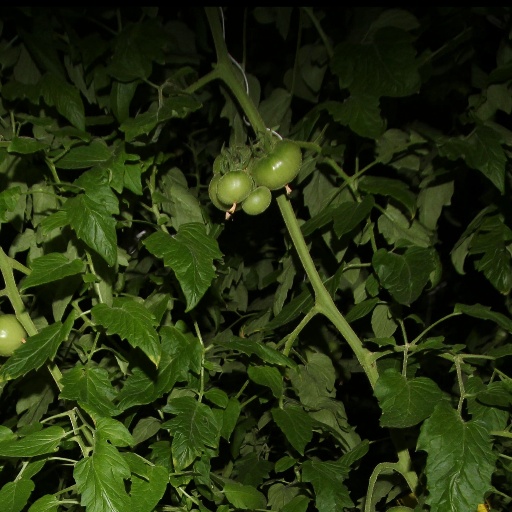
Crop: tomato